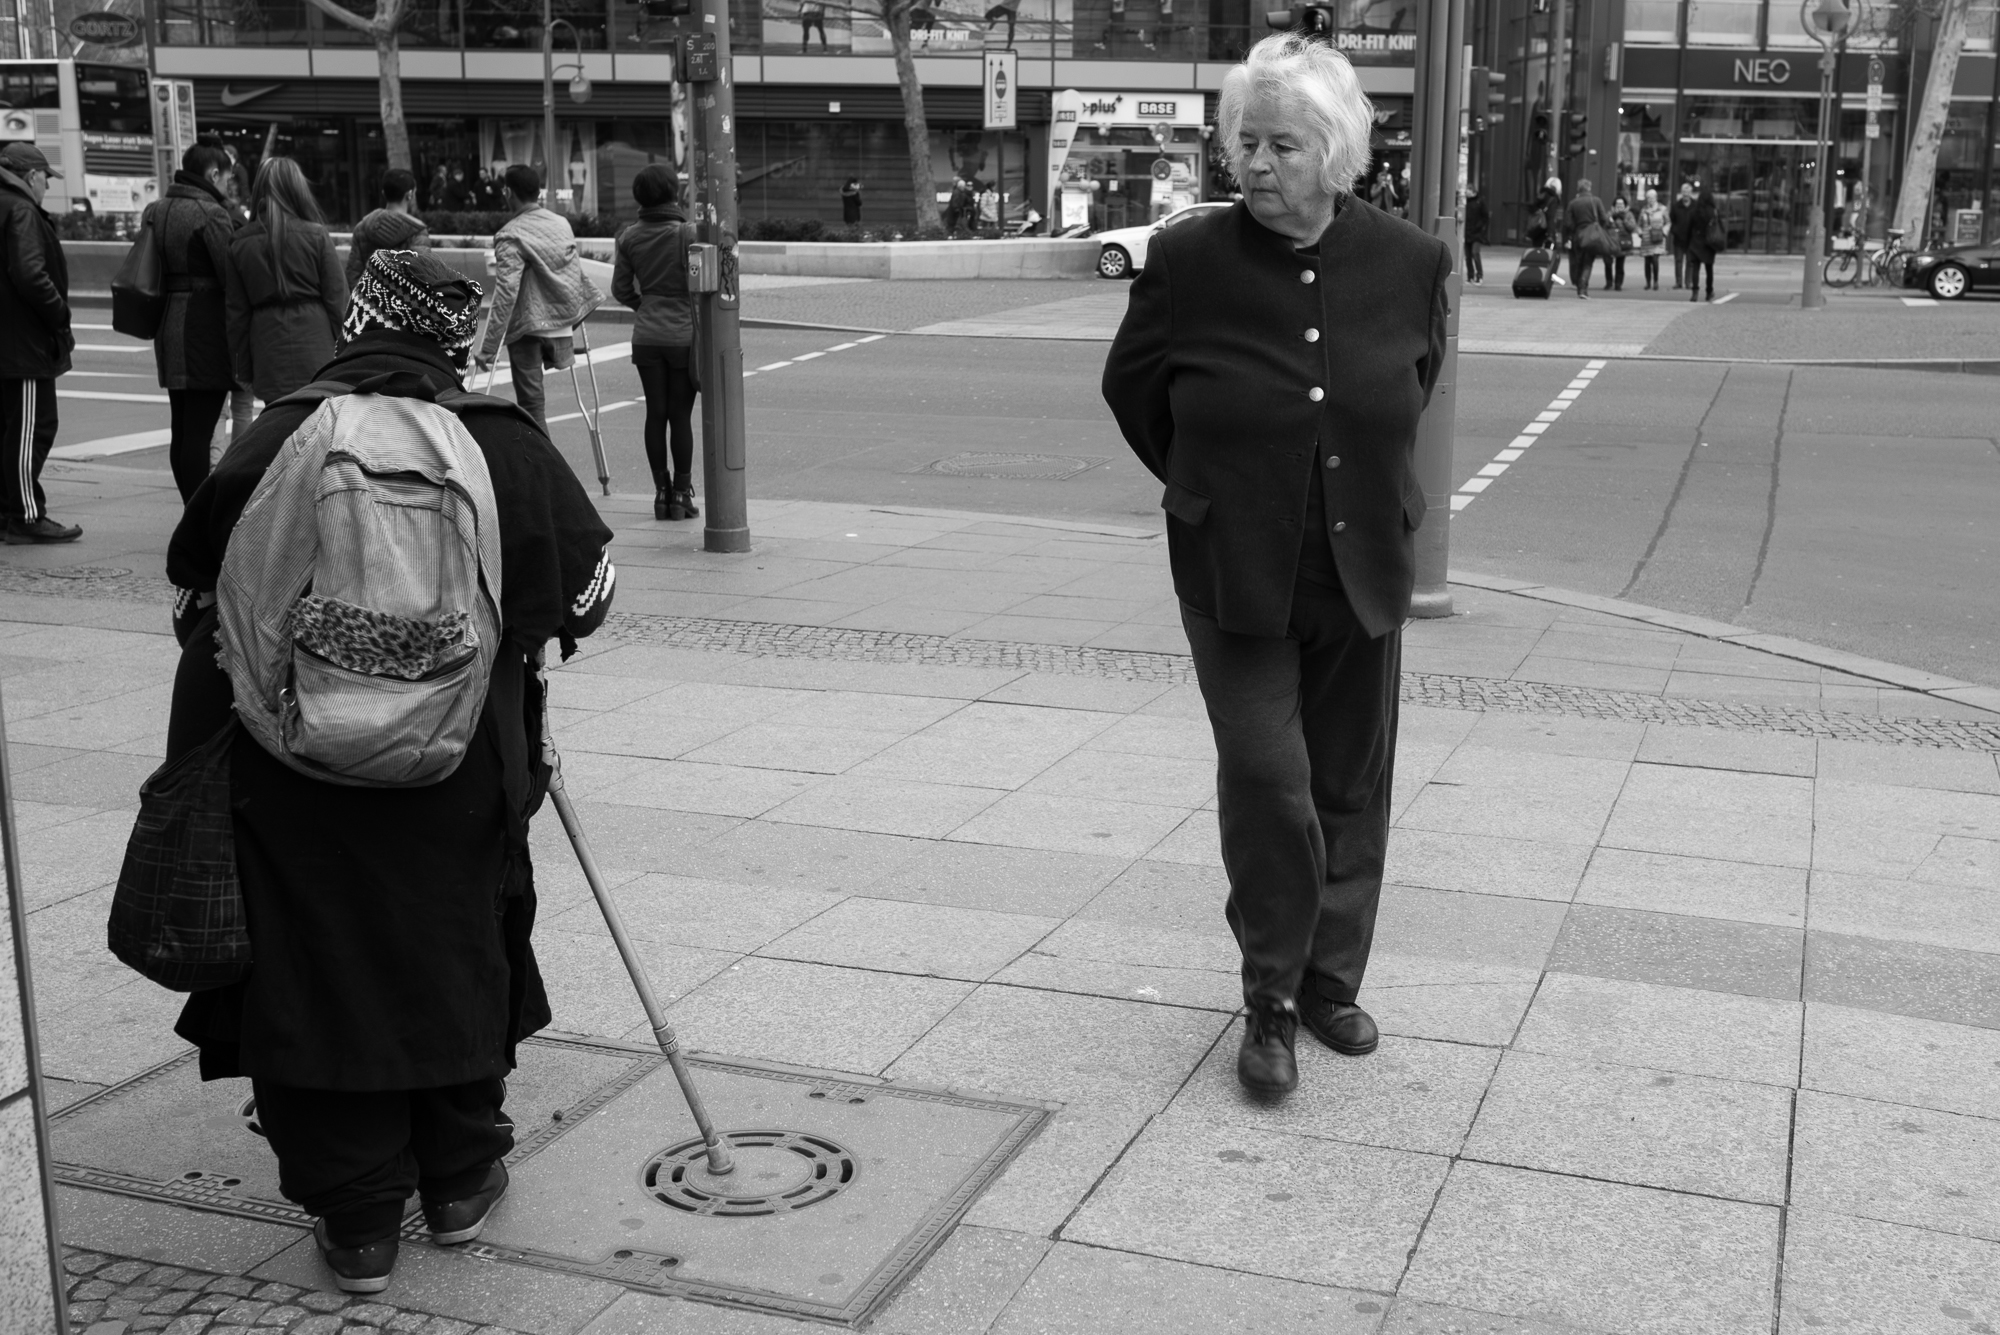
man, pedestrian, person, black and white, people, road, white, street, black, monochrome, infrastructure, photograph, streettauentzien, monochrome photography, human positions